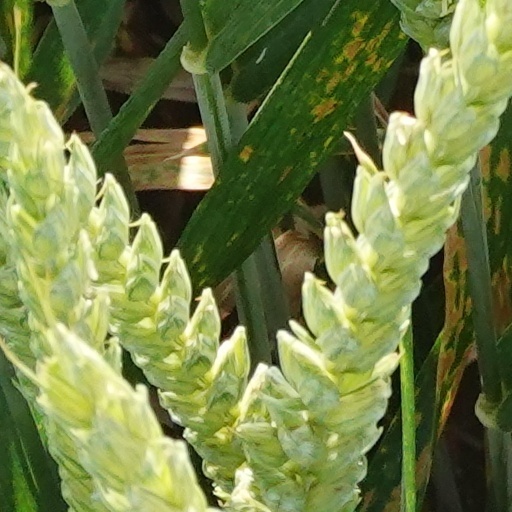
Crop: wheat